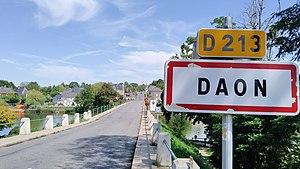
L'entrée et le pont de Daon (Mayenne, France).
Daon est une commune française, située dans le département de la Mayenne en région Pays de la Loire, peuplée de 502 habitants.